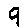
Label: 9